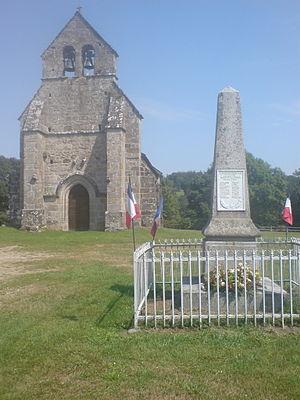
Façade de l’église Saint-Pierre-ès-Liens, de Courteix, France. Initialement, c’est une chapelle templière (Ordre du Temple) du XIIIe siècle, plusieurs fois remaniée par la suite, jusqu’au XXe siècle. Clocher-mur, contreforts de façade.
Courteix est une commune française située dans le département de la Corrèze en région Nouvelle-Aquitaine.